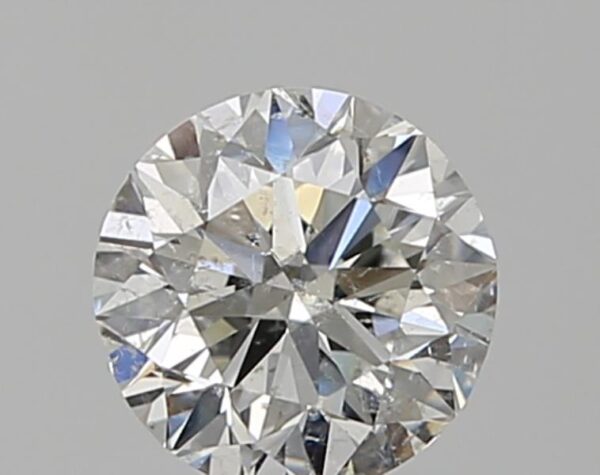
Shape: round
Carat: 0.65
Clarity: SI2
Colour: H
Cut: VG
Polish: EX
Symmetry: VG
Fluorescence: N
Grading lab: GIA
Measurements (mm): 5.37 x 5.44 x 3.48